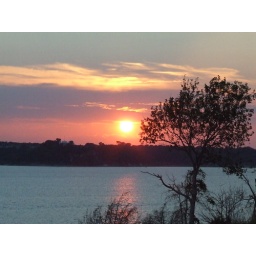
This is the sunset over Lake Belton.My son and I walk along the banks of this lake often exercising and fishing.